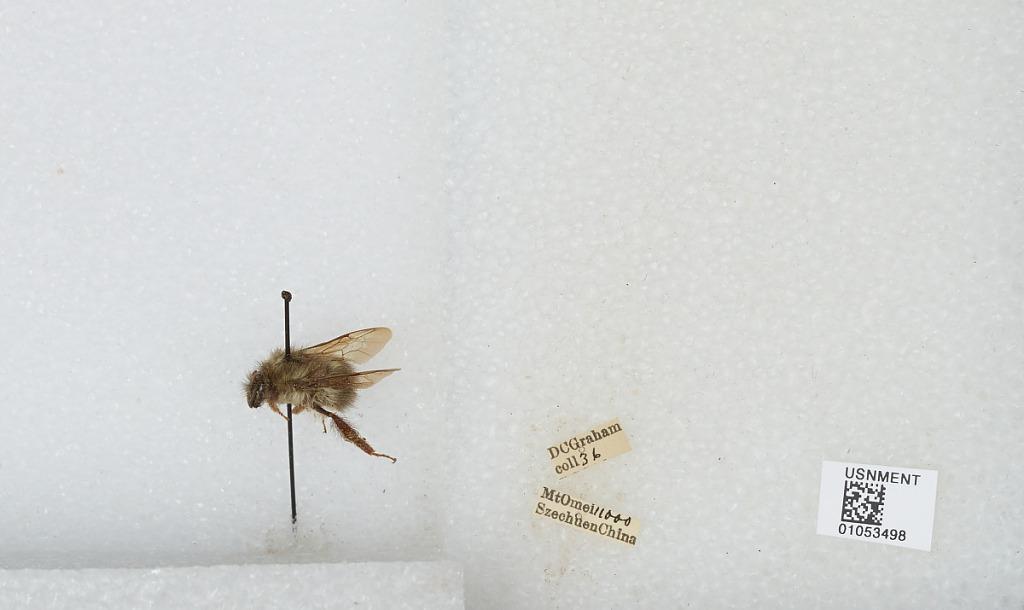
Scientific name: Bombus sp.
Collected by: D. Graham
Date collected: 1936--
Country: China
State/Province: Sichuan
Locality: Mt Emei